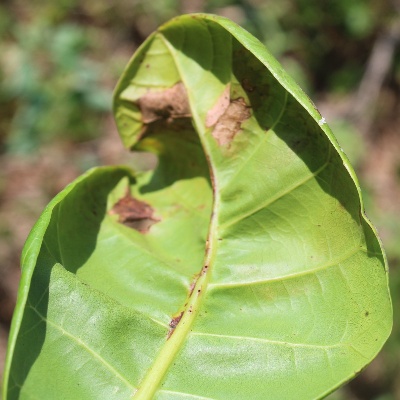
Crop: Cashew
Condition: anthracnose